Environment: real
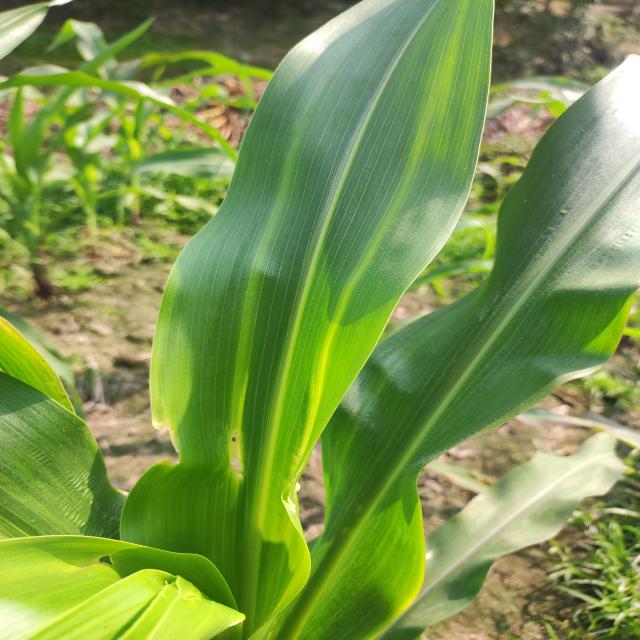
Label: fall_armyworm